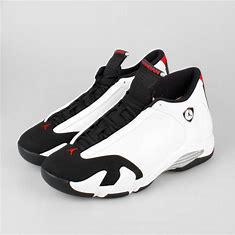
Brand: Jordan
Model: 14 Retro